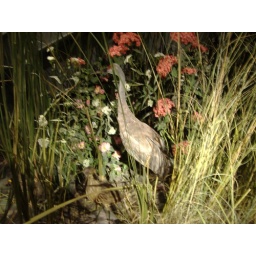
Mock animals hiding in the grass at the Indiana State Museum